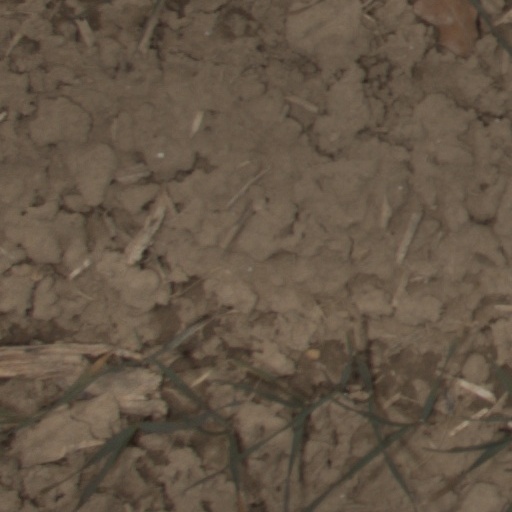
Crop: wheat